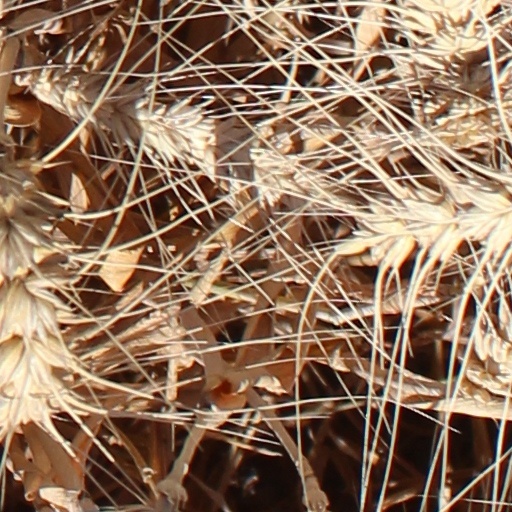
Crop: wheat